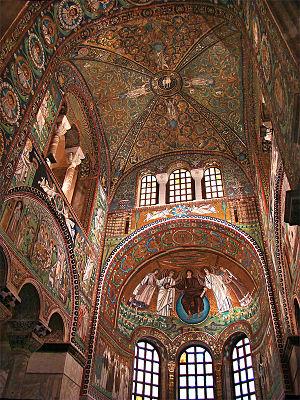
Basilique Saint-Vital, Ravenne, Émilie-Romagne, Italie. L'abside.
Justinien ou Justinien le Grand, né vers 482 à Tauresium, près de Justiniana Prima en Illyrie, et mort le 15 novembre 565 à Constantinople, est un empereur romain d'Orient ayant régné de 527 jusqu'à sa mort. Il est l'une des principales figures de l'Antiquité tardive. Que ce soit sur le plan du régime législatif, de l'expansion des frontières de l'Empire ou de la politique religieuse, il a laissé une œuvre considérable.
L'architecture byzantine est le style architectural qui s’est développé dans l’Empire byzantin et les pays marqués de son empreinte comme la Bulgarie, la Serbie, la Russie, l’Arménie et la Géorgie après que Constantin a transféré la capitale de l’empire de Rome vers Constantinople en 330.
La basilique Saint-Vital est une basilique italienne datant du VIᵉ siècle, située à Ravenne, en Émilie-Romagne. C'est l'un des monuments les plus représentatifs de l'architecture et de l'art byzantins en Europe occidentale. Connue pour son ensemble de mosaïques du VIᵉ siècle, elle est inscrite, avec d'autres monuments de Ravenne, sur la liste du patrimoine mondial de l'Unesco.
Ravenne est une ville italienne de la province de Ravenne en Émilie-Romagne. Elle est considérée comme la capitale mondiale de la mosaïque.